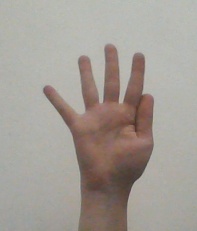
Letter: sheen